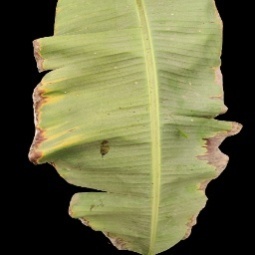
Label: Potassium